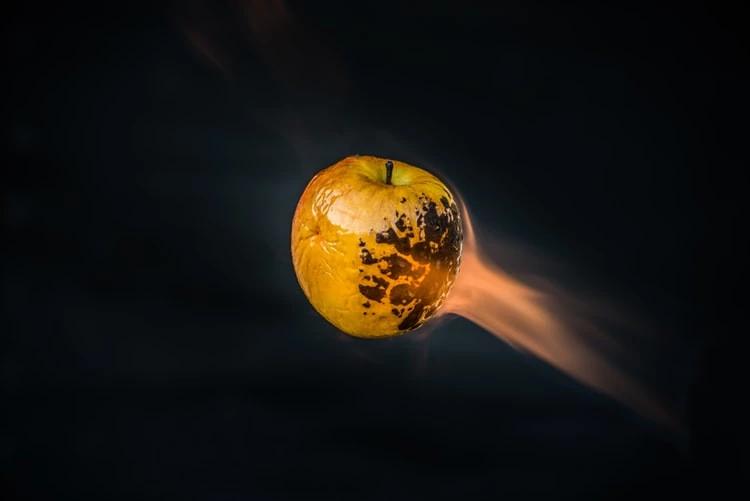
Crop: apple
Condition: black_rot